USS Hanson

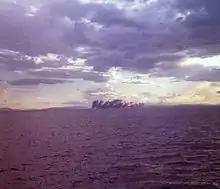
"Hanson" view of B52 Arc light, Quang Tri in 1972

Once "Hanson" arrived at Subic Bay, decisions were made to add some armament to protect the ship from hazards in the Tonkin Gulf. Mainly, two M2 Browning machine guns mounted on the bridge wings for boats armed with rockets and shoulder-launched Redeye surface-to-air missiles. "Hanson" had no reliable way to ward off MIG attacks. This added precaution arose primarily due to the Battle of Đồng Hới on 19 April.